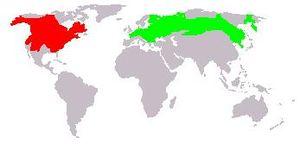
Ondatra est un genre de rongeurs myomorphes de la famille des Cricetidae, seul représentant de la tribu des Ondatrini. Il ne comprend qu'une seule espèce actuelle : le Rat musqué.